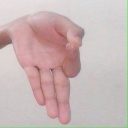
अक्षर: ज्ञ